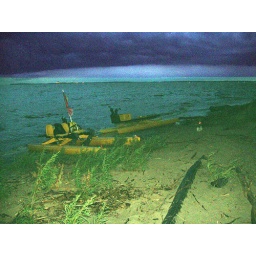
I had to pull the boats up 4 times in the night as the beach eroded away from under the boats.